Duck plague

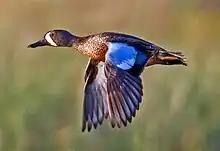
The Blue winged teal is one of the most susceptible species to DEV

Duck enteritis virus can only infect birds of the family Anatidae of the order Anseriformes, with the possible exception of coots. A study of lesions found in "coots (order "Gruiformes")" found similarities to DEV lesions. This could be evidence that DEV is able to "cross to different orders and families" or "adapted to new hosts." Waterfowl species have differing susceptibility to DEV, with wild fowl tending to be more resistant. Nonwaterfowl have not been shown to be infected by duck plague. Blue-winged teal have been found to be one of the most susceptible species and mallards one of the least. In another it took 300,000 more virus material to infect northern pintail than to infect blue-winged teal.